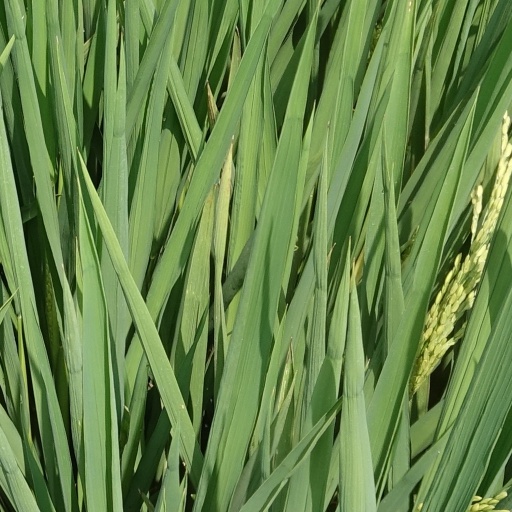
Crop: rice